Jefferson Davis Park

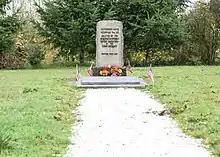
Jefferson Davis Highway, Vancouver marker stone

Jefferson Davis Park is a private park located outside Ridgefield, Washington, in the southwestern portion of the state. The granite markers of the unofficial (in Washington) Jefferson Davis Memorial Highway are at the center of the park surrounded by Confederate flags. Operated by the Pacific Northwest chapter of the Sons of Confederate Veterans, the park commemorates Jefferson Davis, the President of the Confederate States of America.